Yakov Alpert

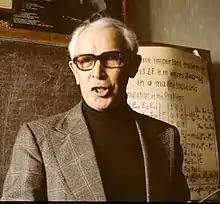
Yakov Alpert in 1986

Yakov Lvovich Alpert (March 1, 1911 – October 5, 2010) was a Russian-born American physicist whose principal field of research was space plasma physics.